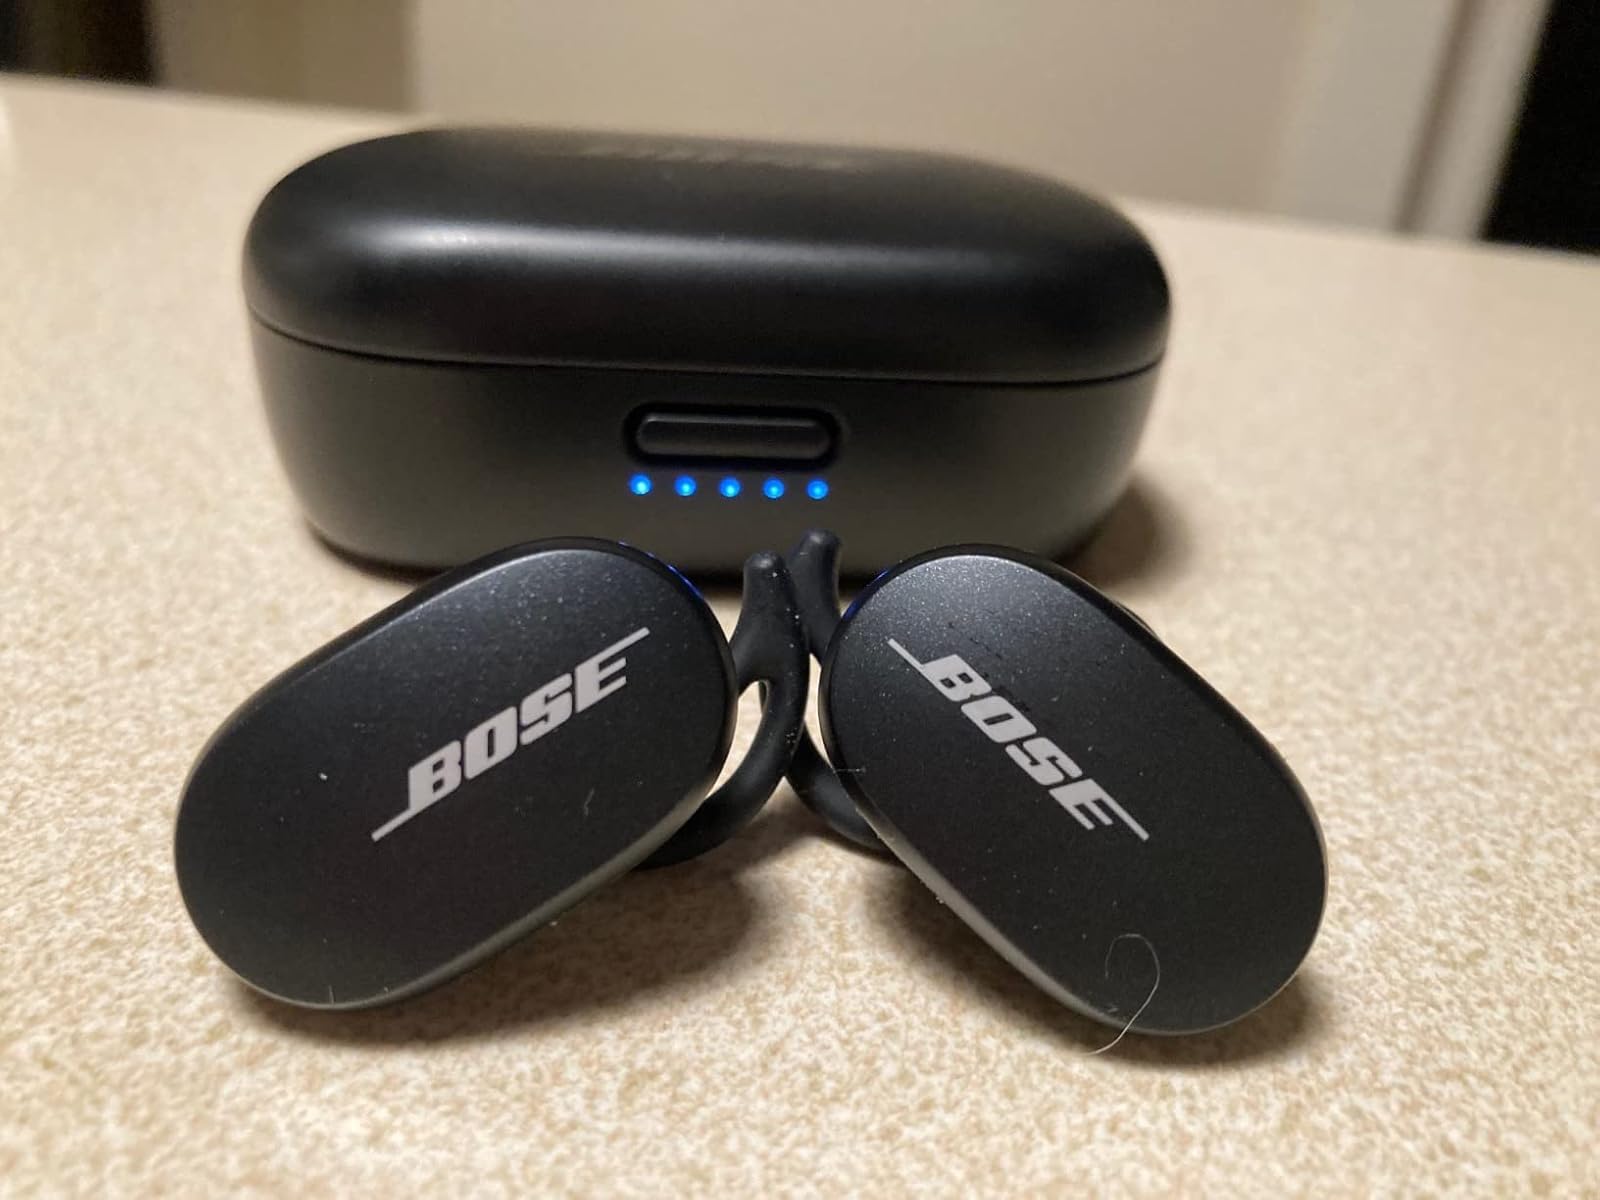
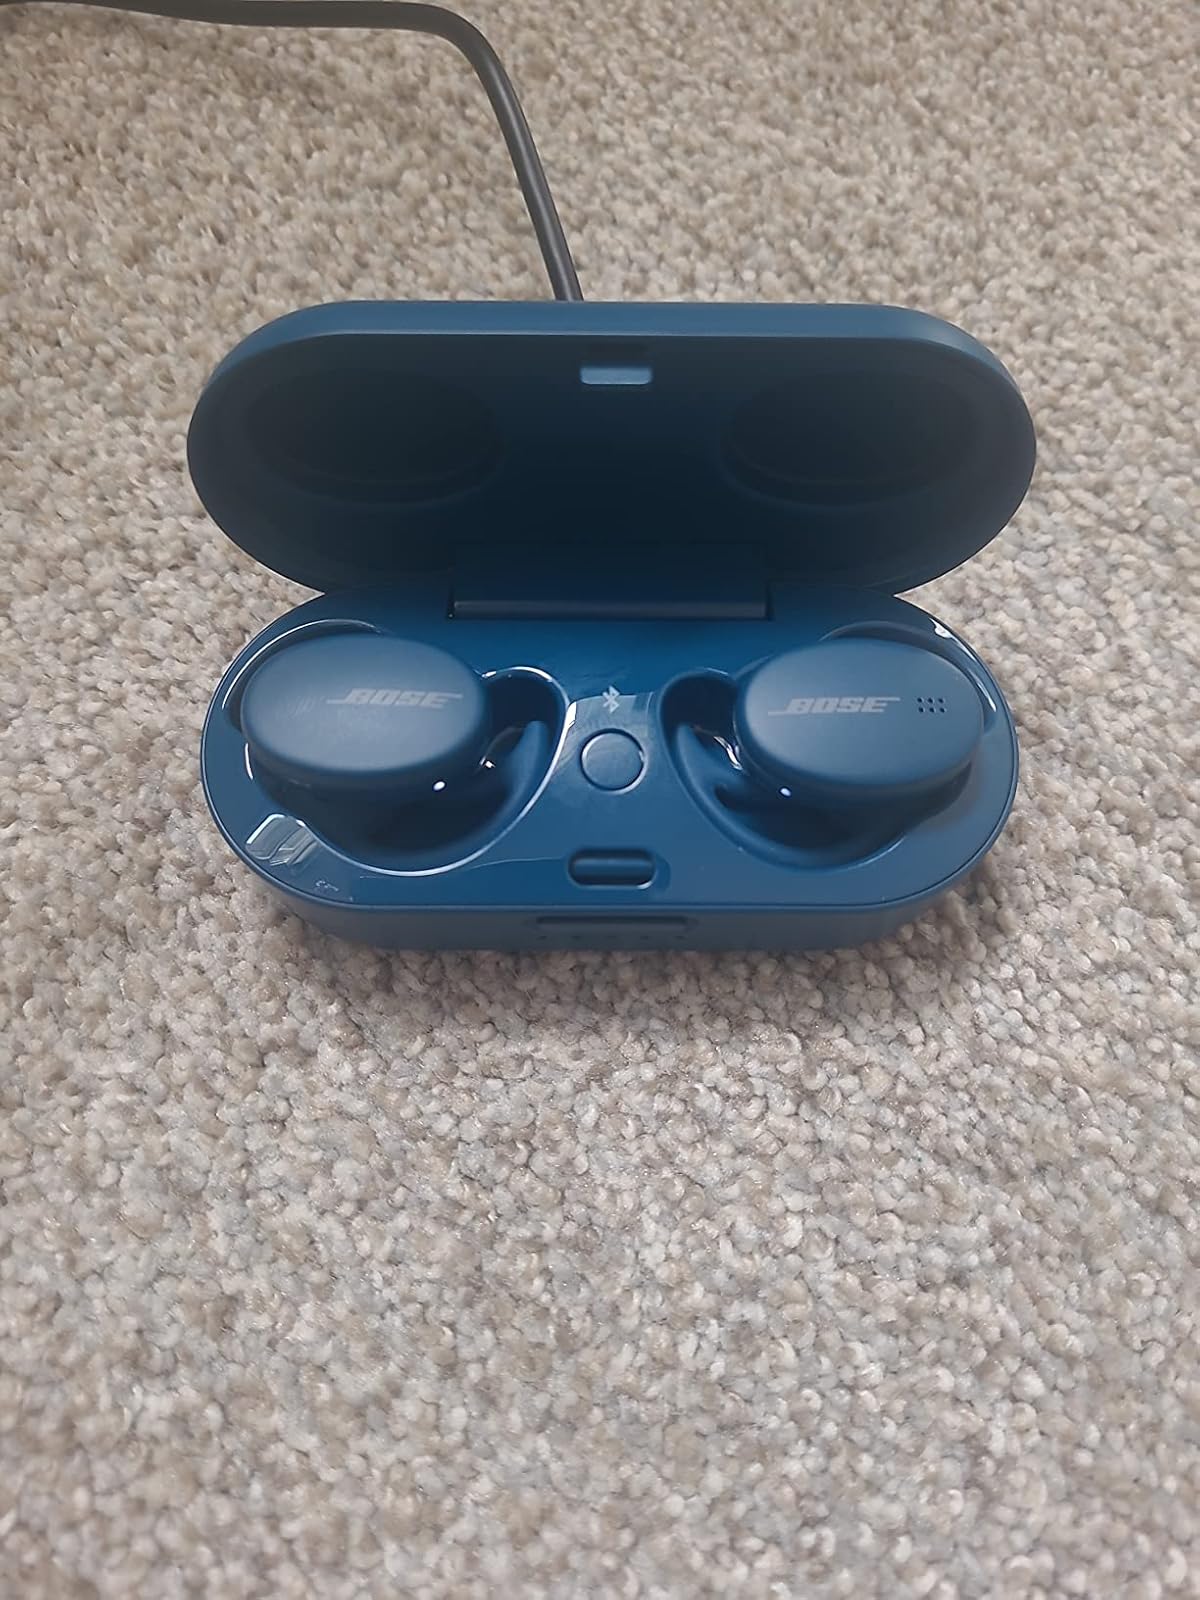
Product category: earbuds
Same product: no